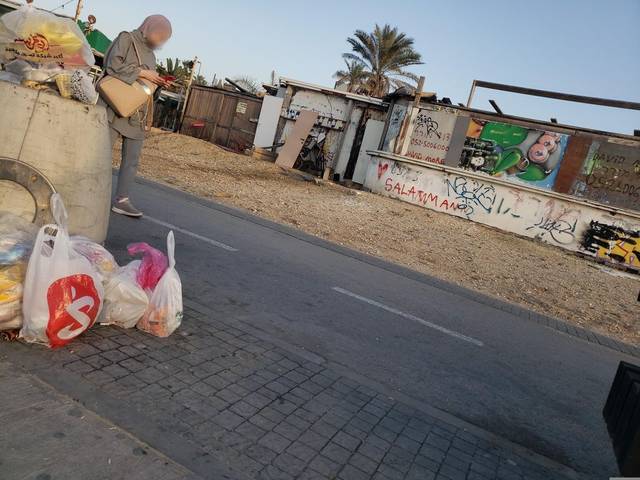
Region: Israel
Coordinates: 32.057, 34.756